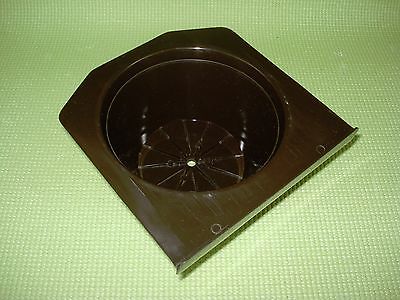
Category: coffee maker